NxWorries

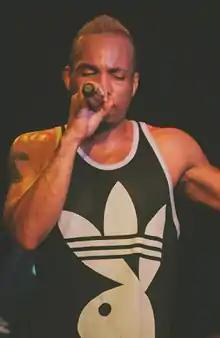
Vocalist Anderson Paak performing in 2015

NxWorries (pronounced as "no worries") is an American music superduo consisting of recording artist Anderson .Paak and record producer Knxwledge. They are signed to Stones Throw Records and released their debut studio album, "Yes Lawd!", in 2016 and their second studio album "Why Lawd?" in 2024.